Joseph Campbell and the Power of Myth

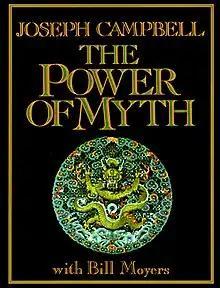

Joseph Campbell and the Power of Myth is a PBS documentary from 1988. The documentary was originally broadcast as six one-hour conversations between mythologist Joseph Campbell (1904–1987) and journalist Bill Moyers. It remains one of the most popular series in the history of American public television. A book titled The Power of Myth was published in the same year based on the interviews featured in the documentary.